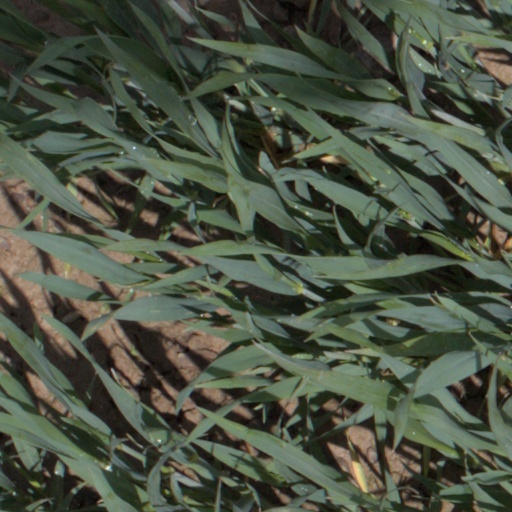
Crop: wheat